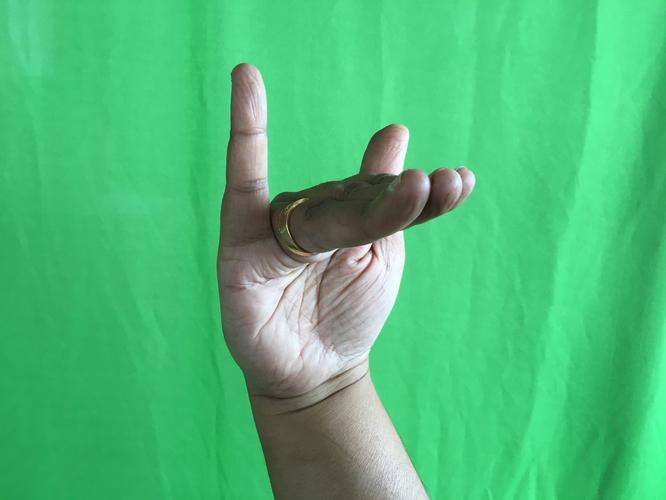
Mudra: Mrigasirsha
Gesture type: single_hand